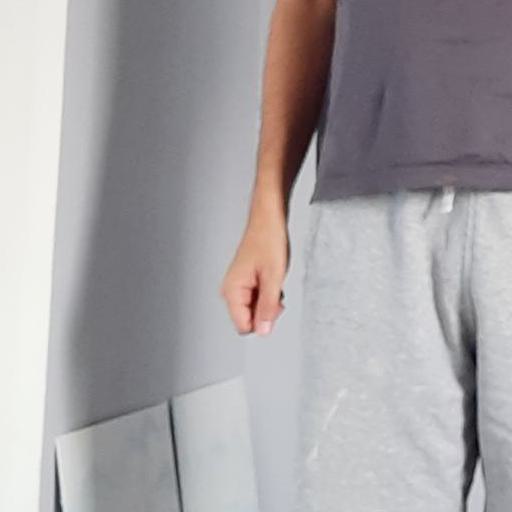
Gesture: no_gesture